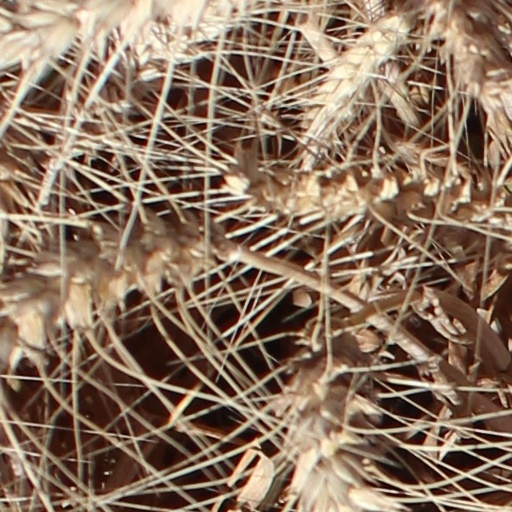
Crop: wheat